A Girl Sets Out

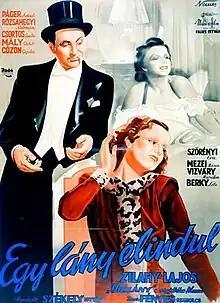

A Girl Sets Out (Hungarian: Egy lány elindul) is a 1937 Hungarian comedy film directed by Steve Sekely and starring Éva Szörényi, Antal Páger and Gyula Csortos. It was shot at the Hunnia Studios in Budapest. The film's sets were designed by the art director Márton Vincze. It was one of a group of films featuring middle-class women restoring struggling country estates back to prosperity.